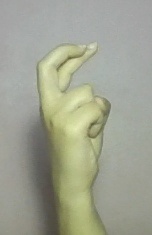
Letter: zay